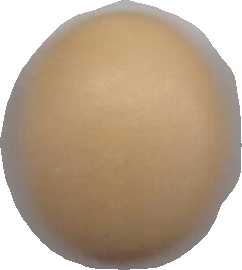
Variety: Dega